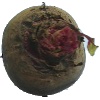
Label: Beetroot 1